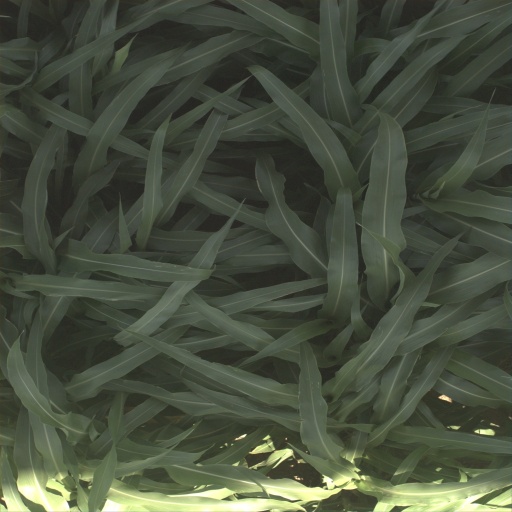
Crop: sorghum